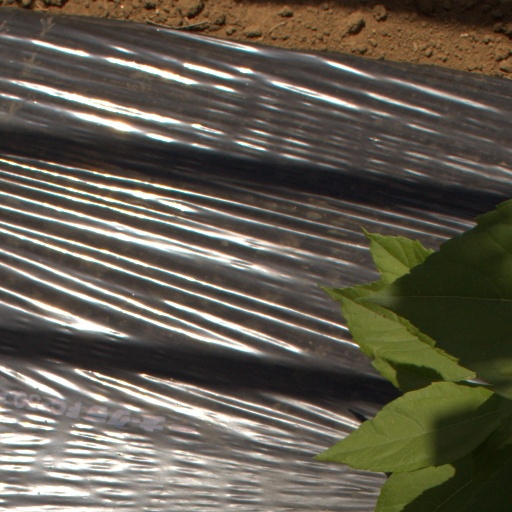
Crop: Jerusalem artichoke